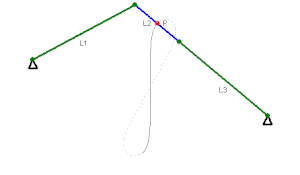
Le parallélogramme de Watt est un pantographe imaginé en 1784 par l'Écossais James Watt qui convertit un mouvement circulaire en mouvement approximativement rectiligne. Watt l'utilisa dans sa machine à double effet.
Le mécanisme de Watt, aussi connue sous le nom de liaison parallèle, est un type de liaison mécanique inventée par James Watt et dont le point central de la liaison effectue une cinématique proche de la ligne droite.